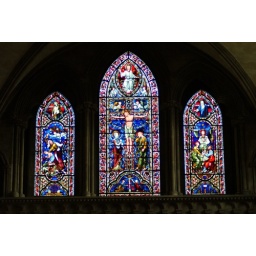
Beautiful stained glass window in Hereford Cathedral.